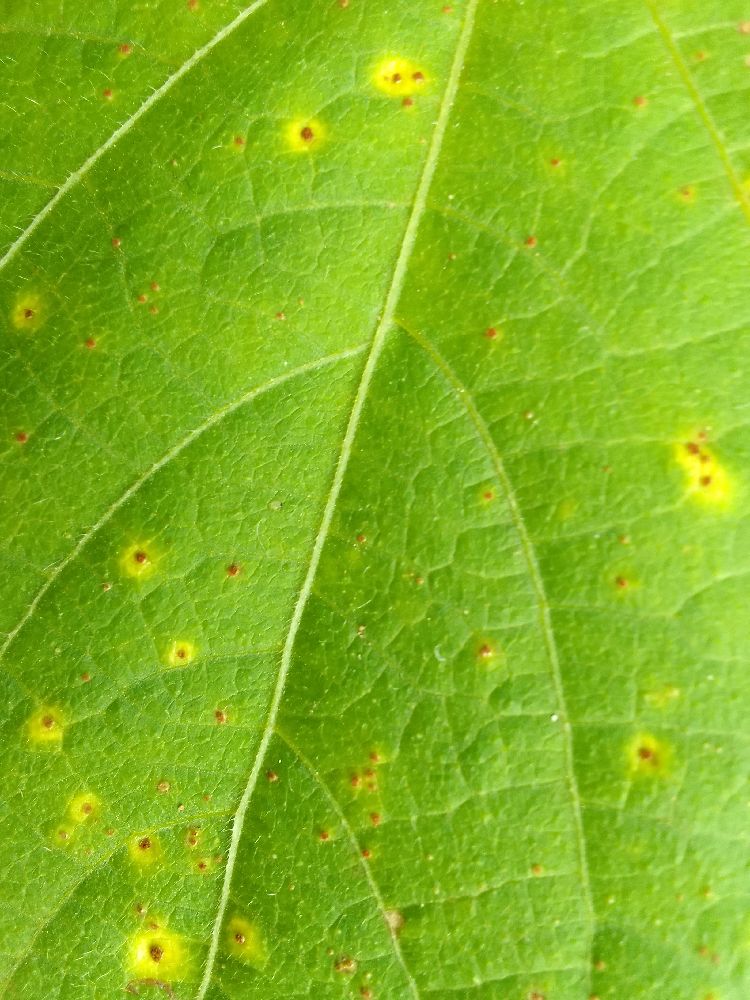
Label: rust